List of The Originals characters

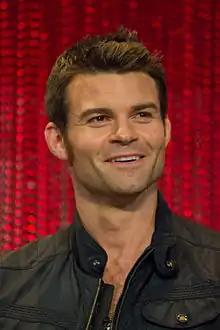
Daniel Gillies

Elijah first appears in episode eight of season two, "Rose". Elijah is brought into the circle by two vampires named Rose and Trevor. They make a deal to be allowed immunity from Elijah and the Originals if they hand over Elena Gilbert, the new Petrova doppelgänger. It is later revealed that Rose and Trevor were the vampires who failed to keep Katerina Petrova (Katherine Pierce) alive for Klaus to sacrifice in the ritual required to release his werewolf abilities. They were subsequently hunted by Klaus and Elijah for centuries. Elijah had feelings for Katerina in 1492 (perhaps due to her resemblance to Tatia, The second doppelganger, and the woman that nature-based the doppelgänger curse off of when she was used to bind the Hybrid Curse back in the 10th century) and tried to save her from Klaus; however, she did not trust Elijah and chose to flee. Later, he would punish her for her betrayal by compelling her to stay in a tomb until he said otherwise. Elena is rescued by the Salvatore brothers not long after Elijah kills Trevor, who had betrayed Elijah in the past by helping Katerina escape. The Salvatores attack Elijah and succeed in staking him; however, he comes back to life at the end of the episode because he is an Original vampire who cannot be killed by any wooden stake. Elijah then works with a witch to locate Elena. The witch is able to locate her, so he goes to Mystic Falls to confront her, where he ends up saving her from a group of vampires who also wanted to take Elena. It is revealed that those vampires wanted to hand her over to Klaus. When Elijah discovers this, he makes peace with Elena and her friends, because he wants to use Elena as bait to draw out Klaus and kill him. He thus makes a deal with Elena that if she helps him kill Klaus, he will leave her friends alone. However, he also intends for Elena to be sacrificed as once Klaus breaks the curse and starts transforming, he will be left vulnerable enough to be killed. During a series of events, Elijah is temporarily "killed" when Elena stabs him with the dagger that can kill an original. When Klaus comes to town, Elena un-daggers Elijah because she needs his help, and he then reveals to her his family's history and the fact that Klaus killed the rest of his siblings. Elijah thus at first tries to help Elena and her friends kill Klaus, but ends up saving him instead in the season two finale episode because Klaus promises to take Elijah to their family (which Elijah had assumed Klaus had hidden their "dead" bodies deep in the ocean) if Elijah spares him. In season three, however, it is revealed that Klaus double-crossed Elijah once again, and daggered him to keep him close to him, like the rest of his daggered siblings. Damon undaggers Elijah later to help him find a way to kill Klaus. When Elijah awakens, he undaggers the rest of his siblings who were located in coffins like his in the same room. They begin to plot their revenge against Klaus, however, before they can make their move, their thought-to-be-dead mother Esther reappears and convinces the siblings to be a family again, which later turns out to be a front for her true motives. After Elijah foils his mother's plans to kill him and his siblings, he leaves Mystic Falls a tortured soul, ashamed of his own barbaric actions and those of his family. He is shown to be one of the most sophisticated and peaceful of the Original siblings, alongside Finn. He is the most compromising regarding Elena and her friends. Elijah and Elena develop a sort of understanding during the series, and Elena comes to be fond of Elijah's company. She thus feels especially betrayed when earlier Elijah threatened to allow Rebekah to kill Elena if the Salvatore brothers are not able to stop Esther Mikaelson from killing the Original Family. However, in the 18th episode of season three, Elena professes that she hopes that her vampire friends are descended from Elijah's bloodline so that he can be spared. Elijah returns to town in the season three finale episode, "The Departed", in order to make a deal with Elena and her friends. Elijah proposes that he be allowed to take Klaus's desiccated (by witch Bonnie and help from the Salvatores and Tyler) body with him and his siblings and leave town, and in exchange, he would make sure that Klaus would not be resurrected within Elena's lifetime or even that of her children, stating: "Perhaps that will teach him some manners." However, Klaus is staked, and Elijah and Rebekah believe him to be dead, even though Klaus actually possessed Tyler Lockwood's body and lives on.